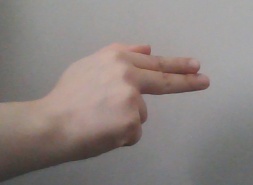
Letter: ghain